RER D

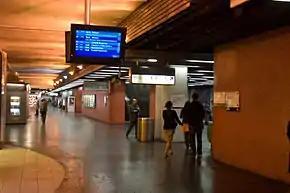
Gare de Lyon underground station in June 2008.

Initially the new RER D was meant to share tracks with the RER A between Paris-Gare de Lyon and Châtelet-Les Halles. But RATP, the company who runs the RER A, objected to such an operation as the number of passengers using the RER A was growing and required running extra trains on the RER A. It was decided instead that each line should have its own platforms, with RER A at the Gare de Lyon having its tracks at a lower level of the underground station and the future RER D on the upper level. The RER D at the Gare de Lyon has four tracks and, being above the RER A tracks, this allows "platform to platform" transfers vertically, a Japanese invention.